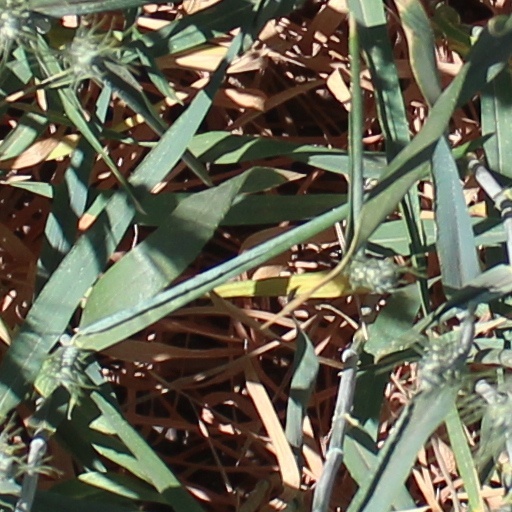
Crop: wheat